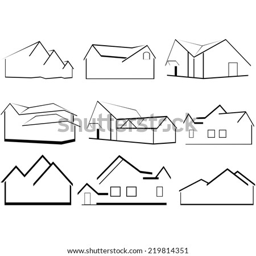
a business card with a picture of houses .